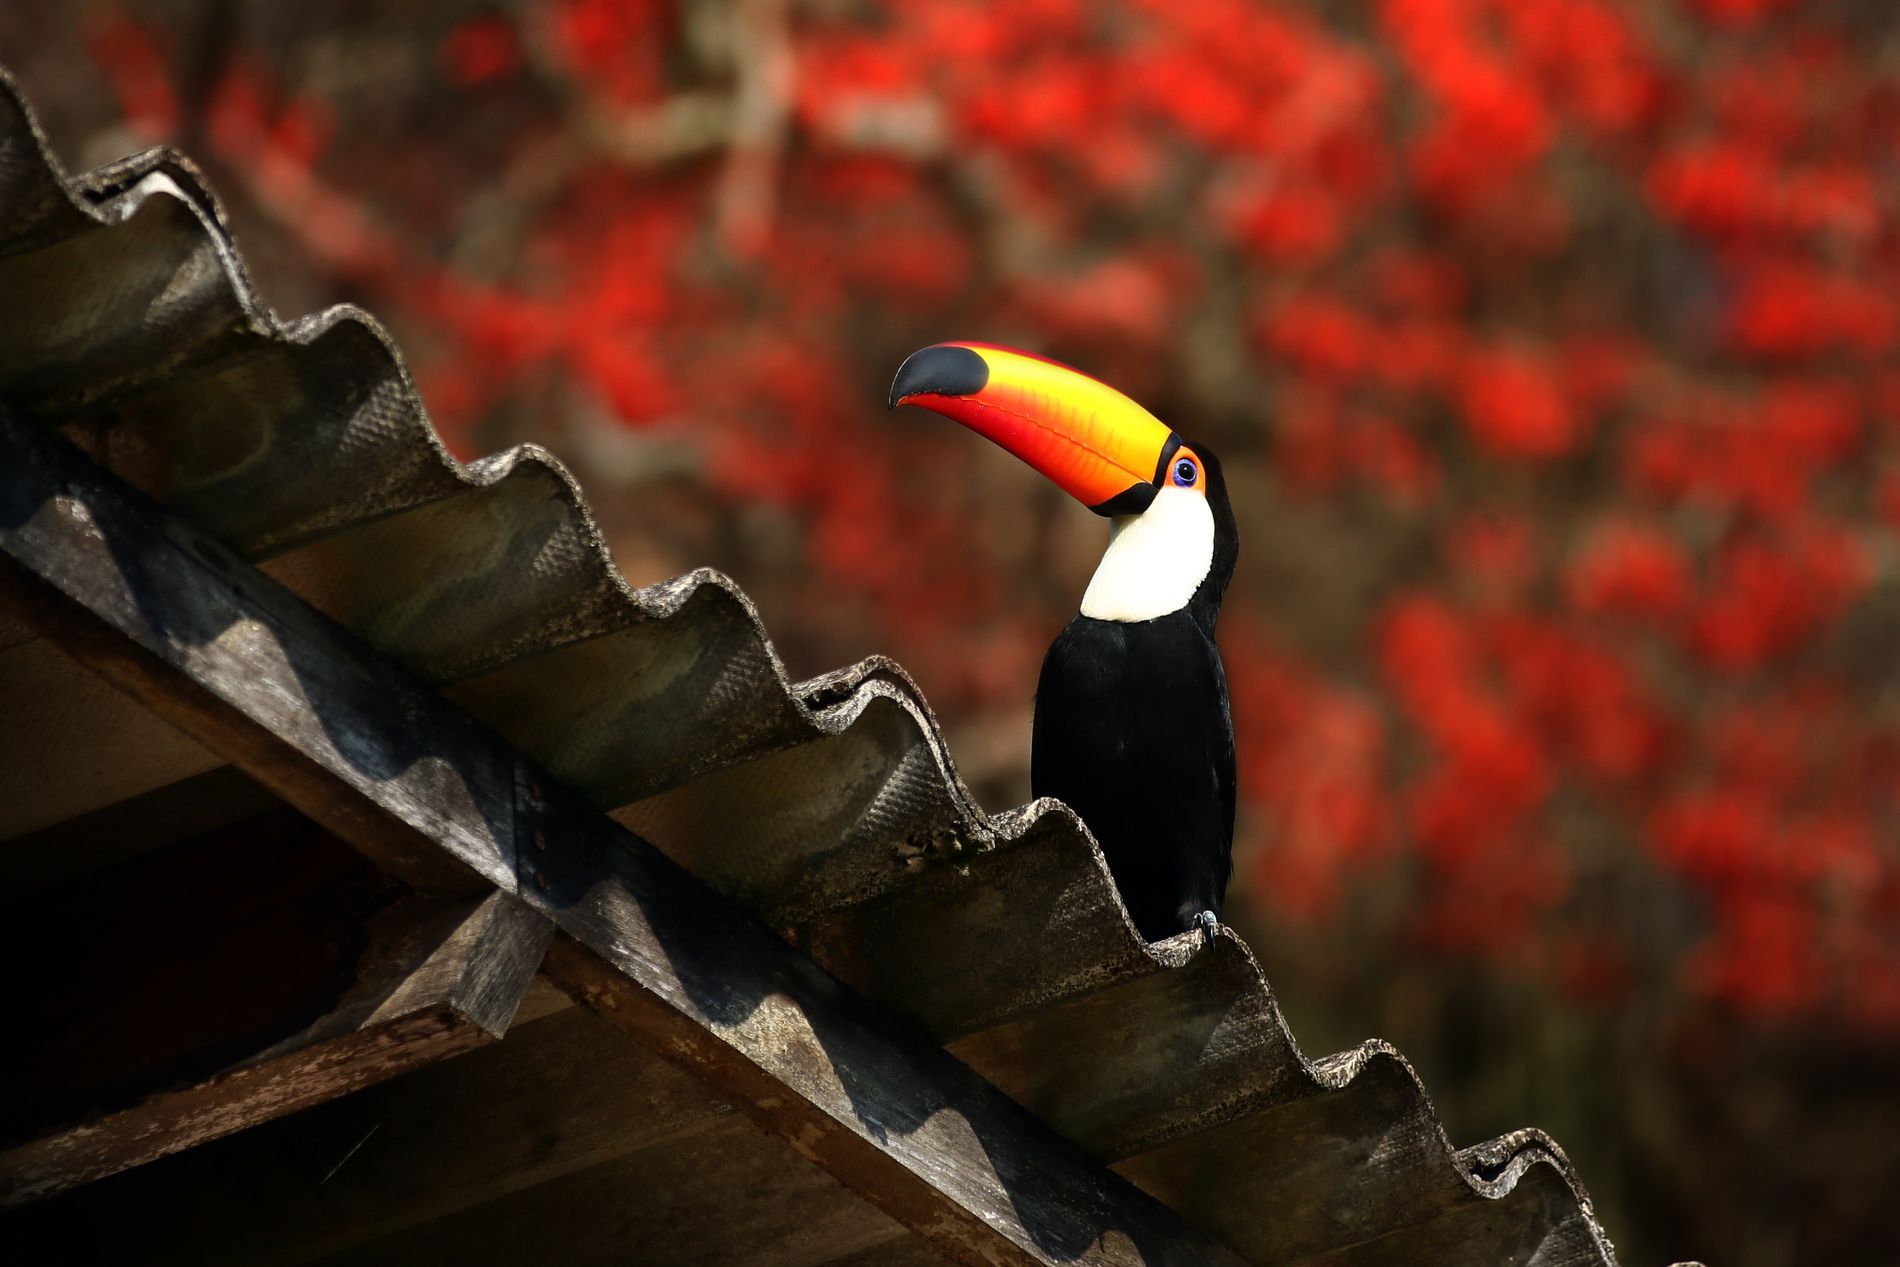
Tropical Stillness
At the photo a Toco Toucan stands, perched confidently on a wooden structure, its bright orange-yellow beak and sleek black feathers contrasting sharply against the scene. Below the wooden perch, a steel structure. the background is a hazy red, soft and blurred, allowing the toucan to dominate the frame visually.
A landscape picture taken low eye level medium shot, This angle emphasizes the bird’s prominence and the environment contrast. the color palette consists of vivid orange, yellow, warm wood brown, blurry red toned Background and Matte Black, The palette mixes bold tropical highlights with urban industrial tones, creating a visually rich yet balanced composition. the overall mood is Intriguing and unexpected.
Labels: Animal, Beak, Bird, Toucan, Device, Shovel, Tool, Toco toucan, steel structure, wooden structure, blurred background
Camera: Canon Canon EOS 70D
Lens: EF70-200mm f/2.8L IS III USM, Canon EF 70-200mm f/2.8L IS II USM
Aperture: F2.8
Exposure: 1/1600 sec
ISO: 160
Focal length: 200.0 mm